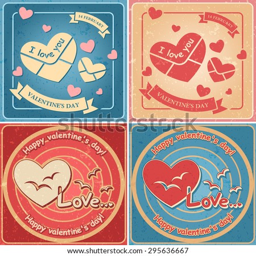
set retro cards ornament with a picture of the heart , vector illustration eps